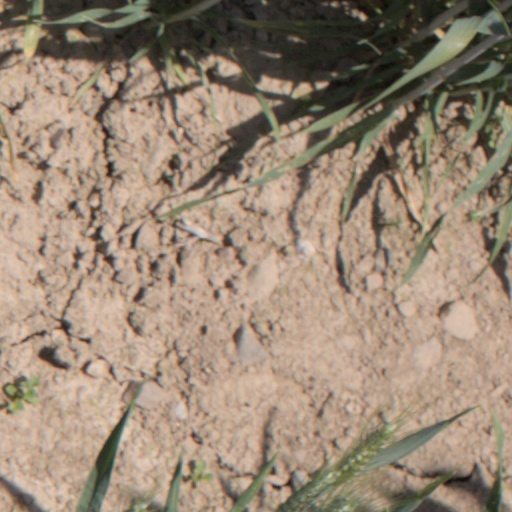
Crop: wheat